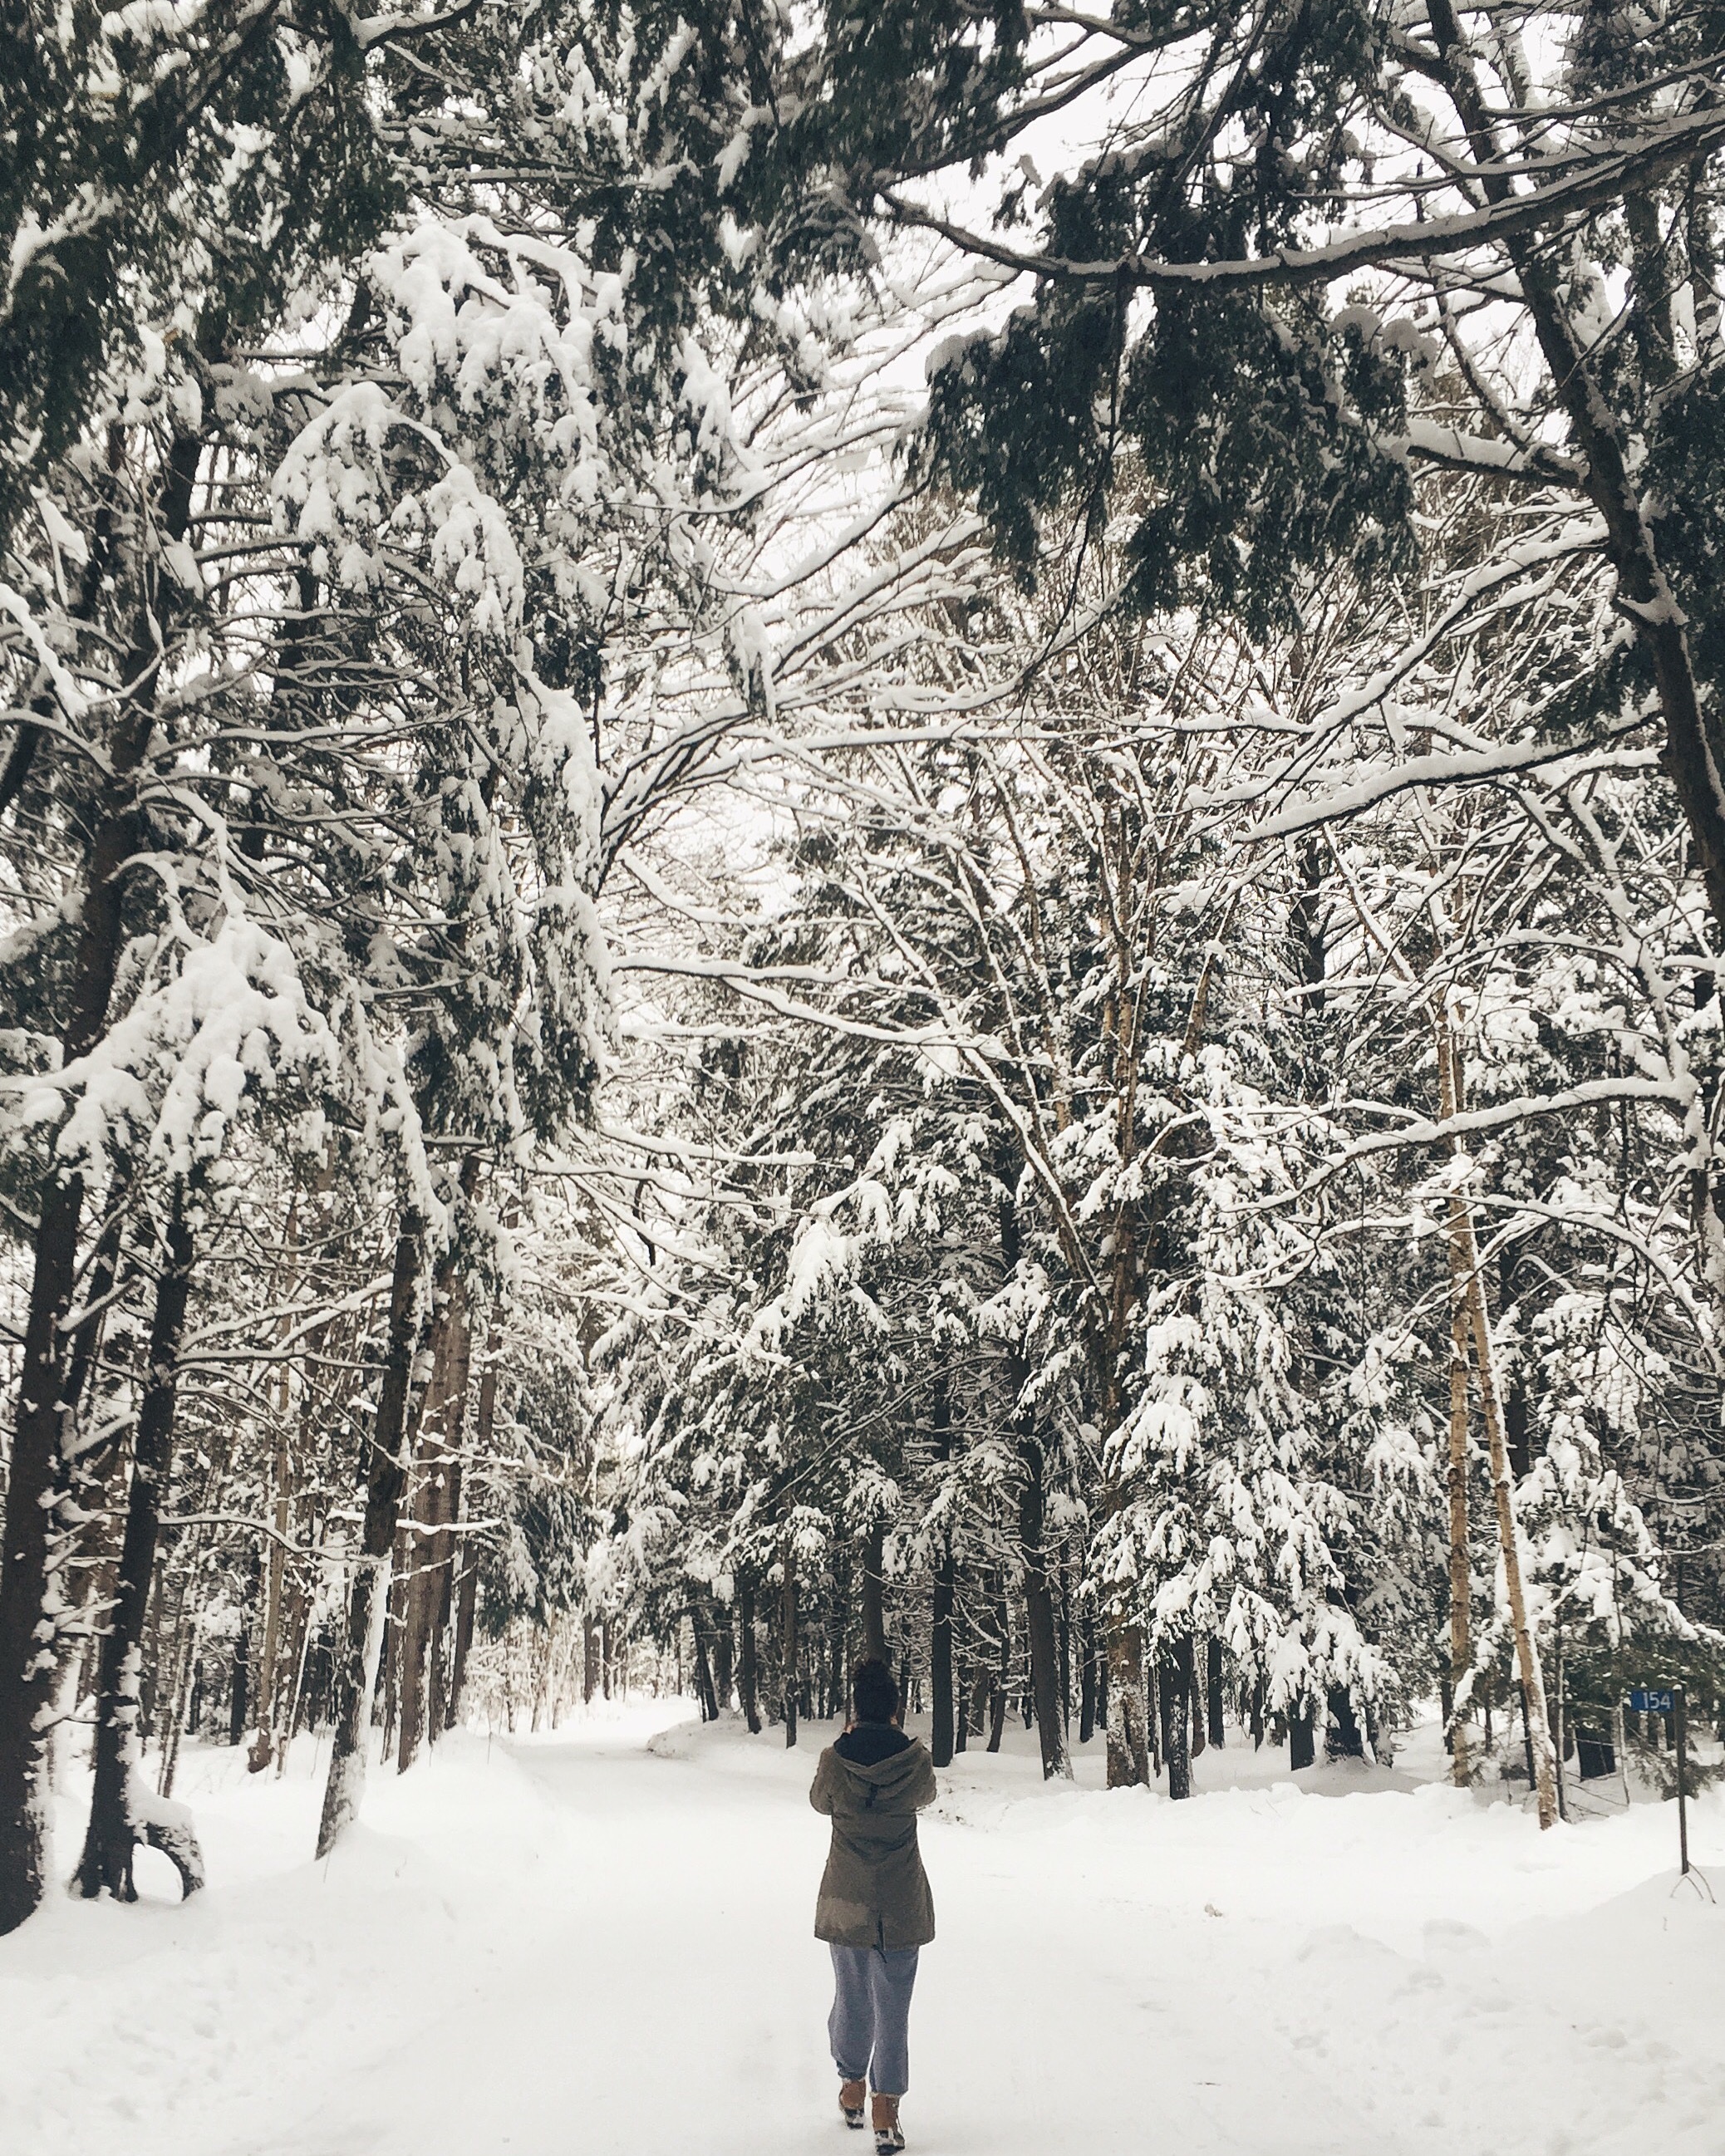
tree, branch, snow, winter, spring, weather, season, blizzard, freezing, woody plant, winter storm